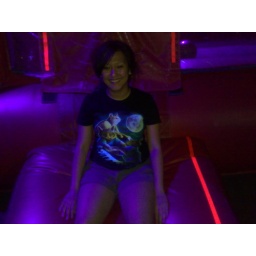
in my three keyboard cat moon shirt, in a bouncy castle